Elaphe schrenckii

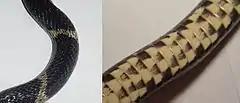
View of dorsal/ventral side

"E. schrenckii" feeds primarily on small mammals, birds, and bird eggs. It is often found in wetlands, but also found in a wide variety of mainly moist environments such as scrub land, farmland, river banks, swamp land, gardens, stones, log piles, forests, and up in trees. The Manchurian black water snake is an excellent swimmer (hence one common name) and is a very good climber, as it is semi-arboreal. This snake is believed to be mostly crepuscular (active only at dawn and dusk).